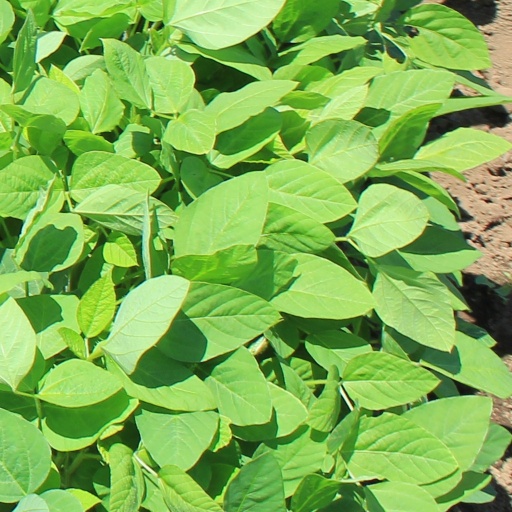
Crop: soybean